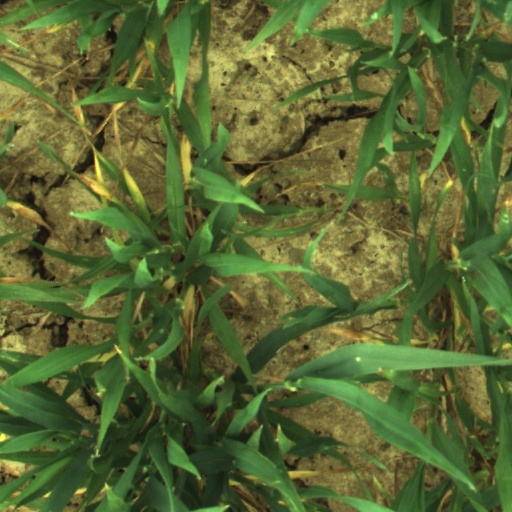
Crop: wheat